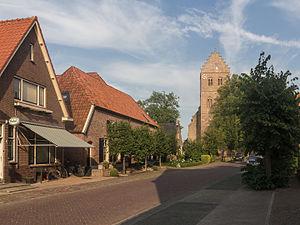
Geesteren est un village appartenant à la commune néerlandaise de Berkelland. Le 1ᵉʳ janvier 2007, le village comptait 1 320 habitants.